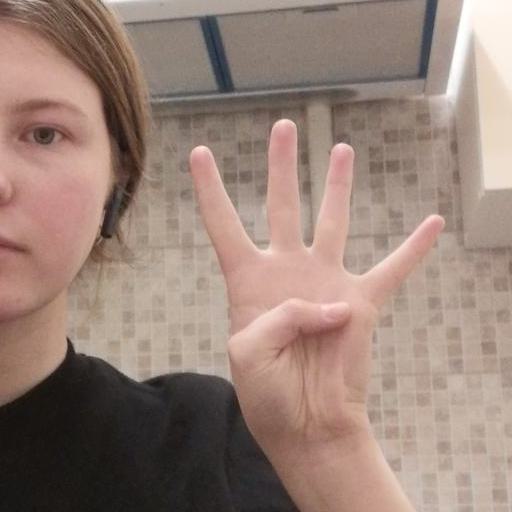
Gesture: four